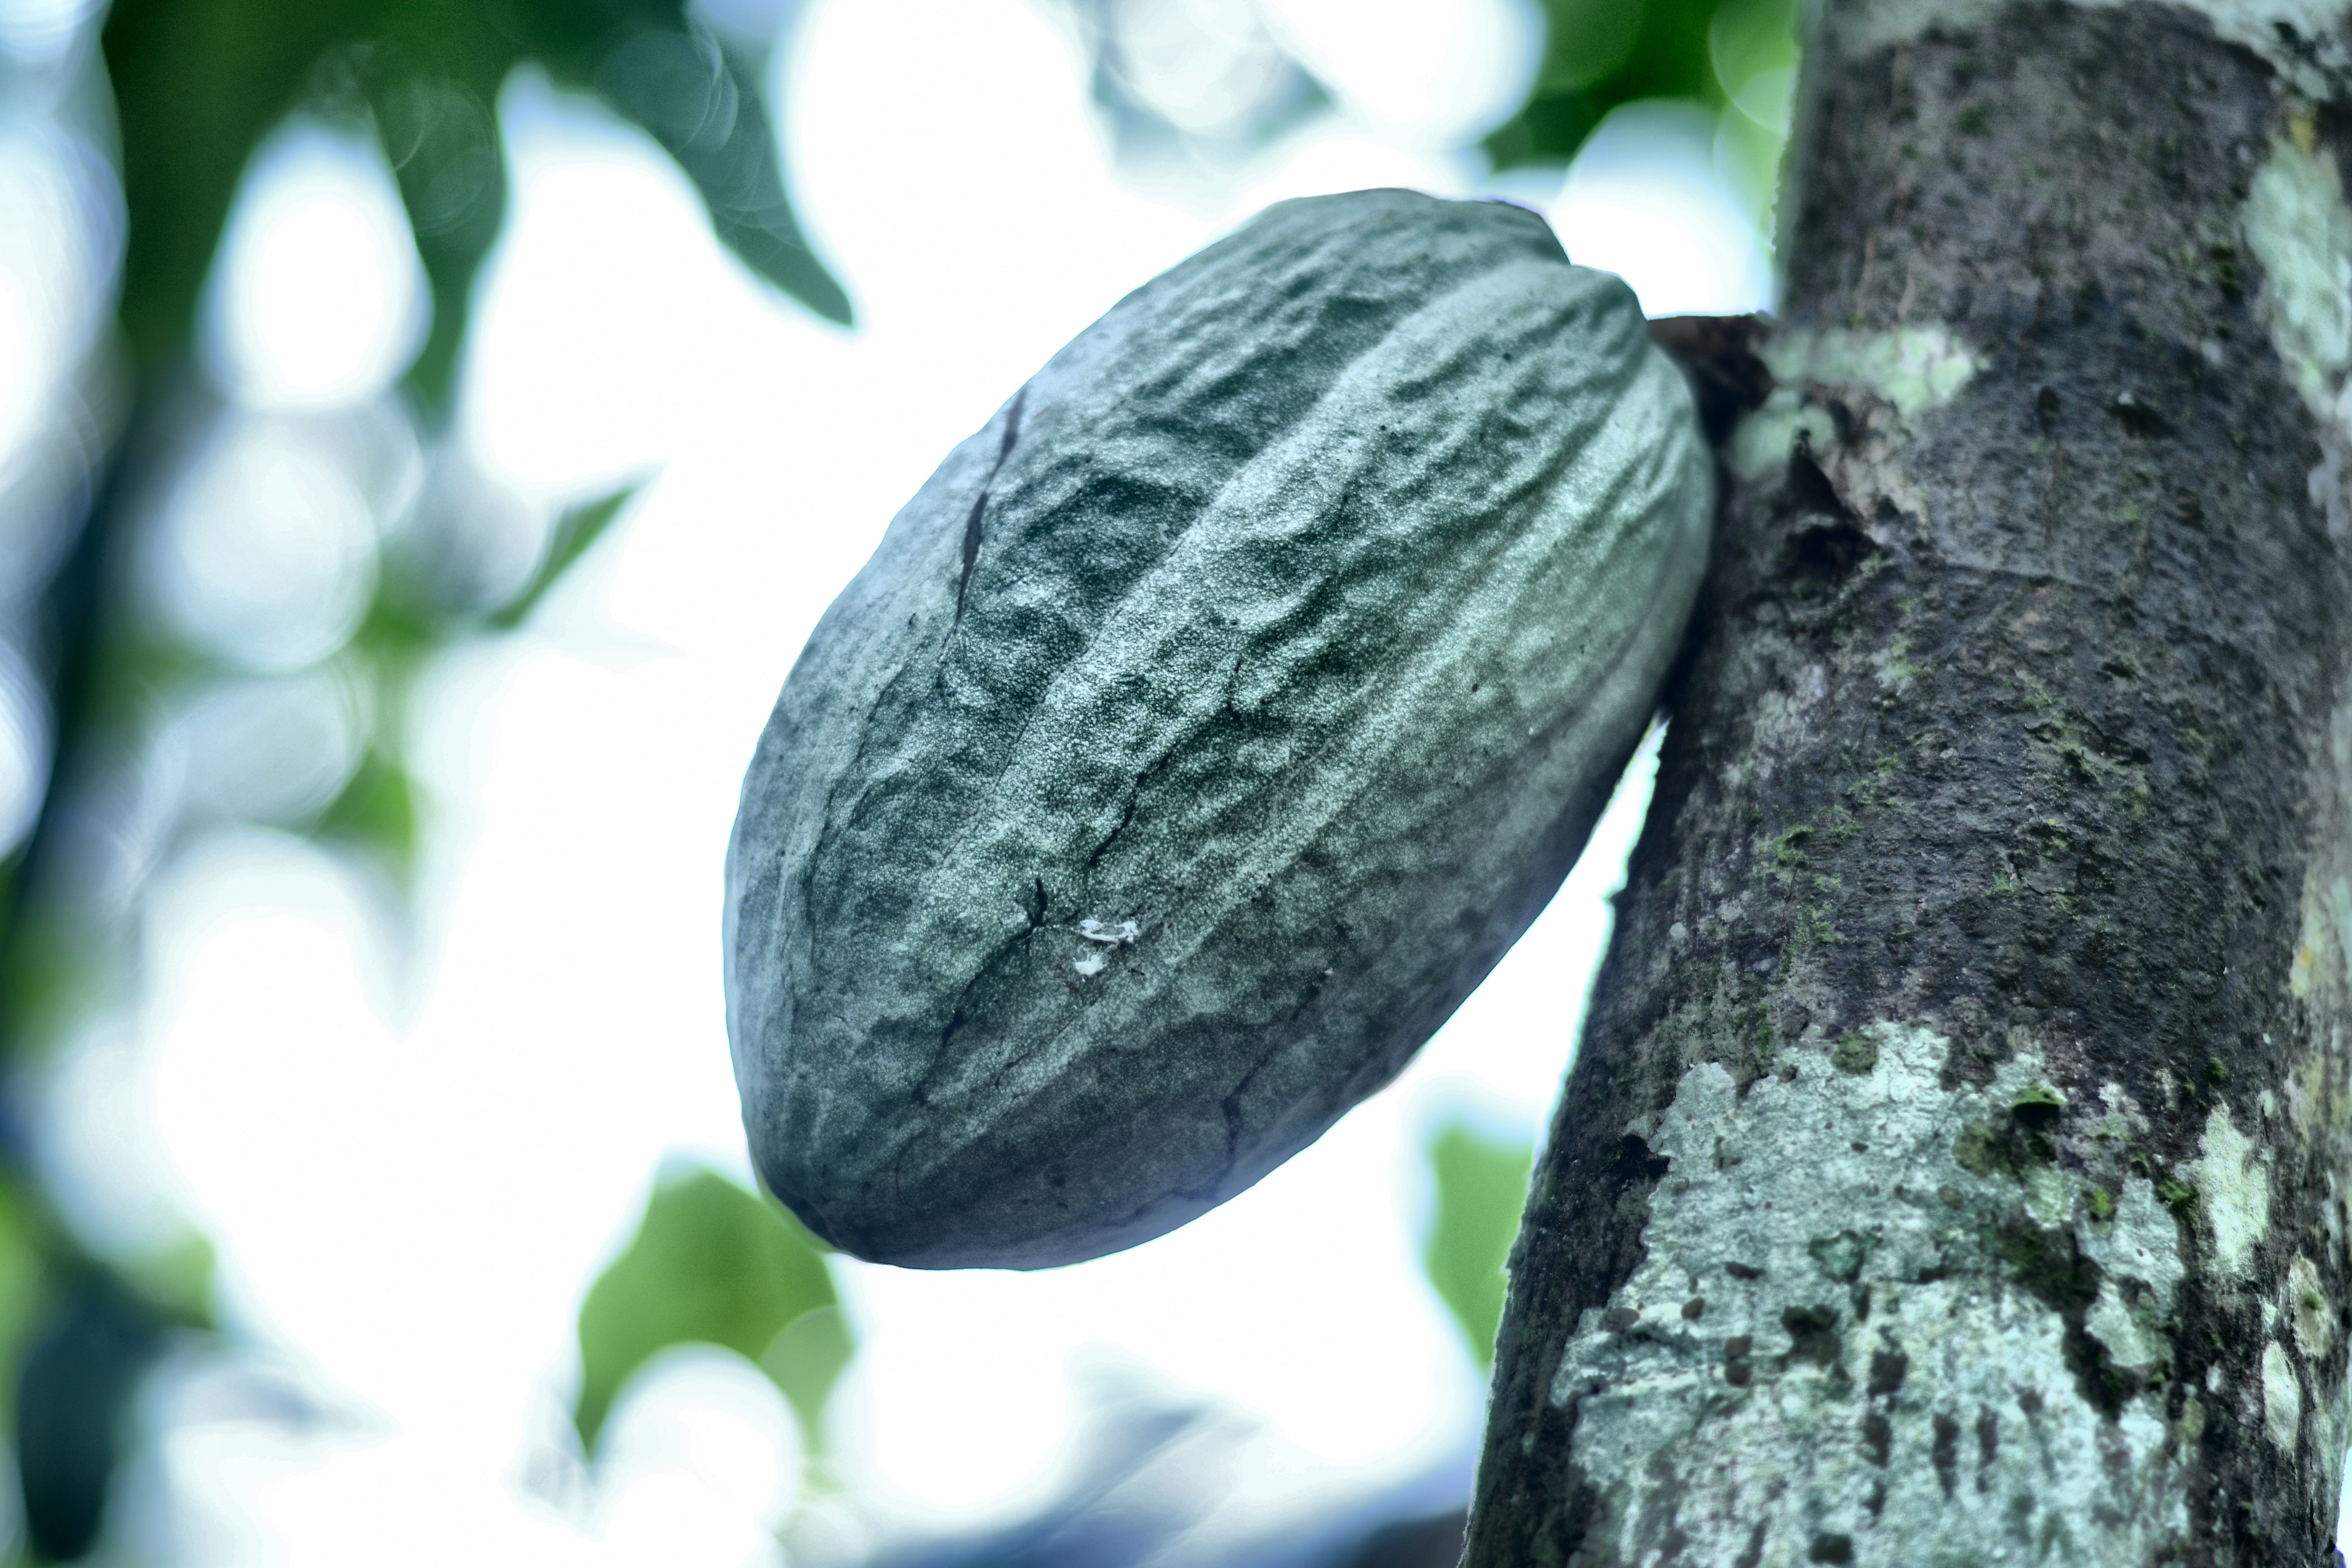
Maturity: unmature
Variety: Guiana